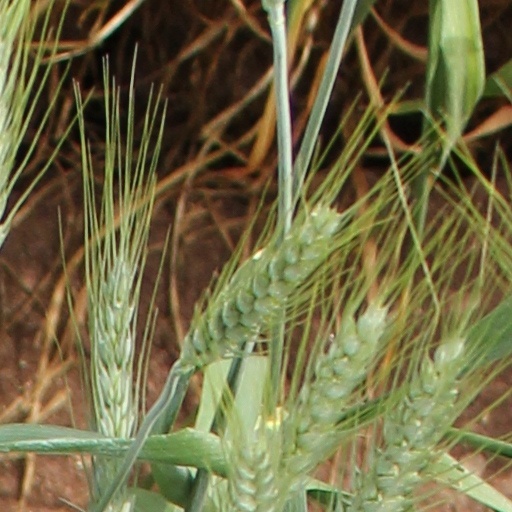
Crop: wheat